Dayi Daoxin

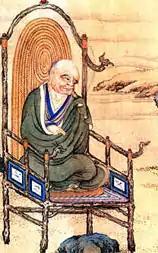

Dayi Daoxin (Chinese: 大毉道信; Pinyin: "Dàyī Dàoxìn;" Wade–Giles: "Ta-i Tao-hsin;" Rōmaji: "Daii Dōshin"), who lived from 580 to 651, was the fourth Chán Buddhist Patriarch, following Jianzhi Sengcan (Chinese: 鑑智僧璨; Pīnyīn: "Jiànzhì Sēngcàn"; Wade–Giles: "Chien-chih Seng-ts'an"; Rōmaji: "Kanchi Sōsan") and preceding Daman Hongren (Chinese: 弘忍; Pinyin: "Hóngrěn"; Wade–Giles: "Hung-jen"; Rōmaji: "Kōnin/Gunin"; Korean romanization: "Hong'in").